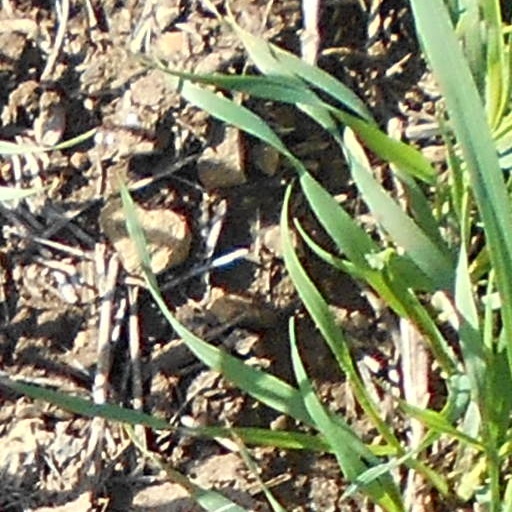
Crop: wheat